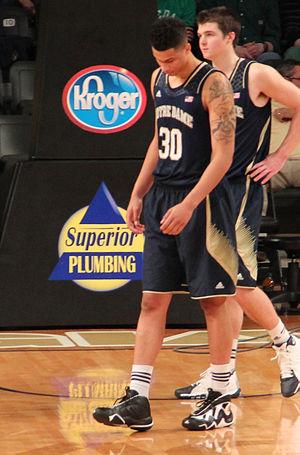
Zachary Elias "Zach" Auguste, né le 8 juillet 1993 à Marlborough, Massachusetts, est un joueur gréco-américain de basket-ball. Il évolue au poste d'ailier fort et pivot.